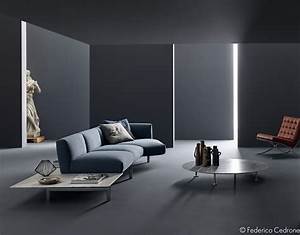
Label: chicken